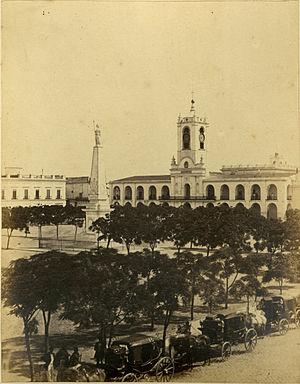
Le cabildo de Buenos Aires est un édifice historique, pour partie vestige et pour partie reconstitution d’un ancien bâtiment de même nom, situé sur la place de Mai, dans le centre historique de la capitale argentine.